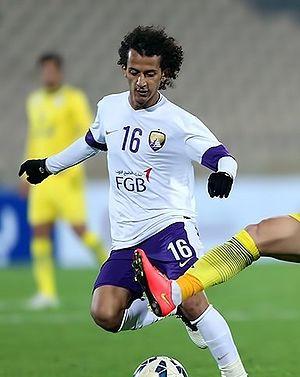
Mohamed Abdulrahman Al-Amoodi est un footballeur émirati. Il évolue au poste d'attaquant avec Al Ain Club en compagnie de ses frères Omar et Khaled.